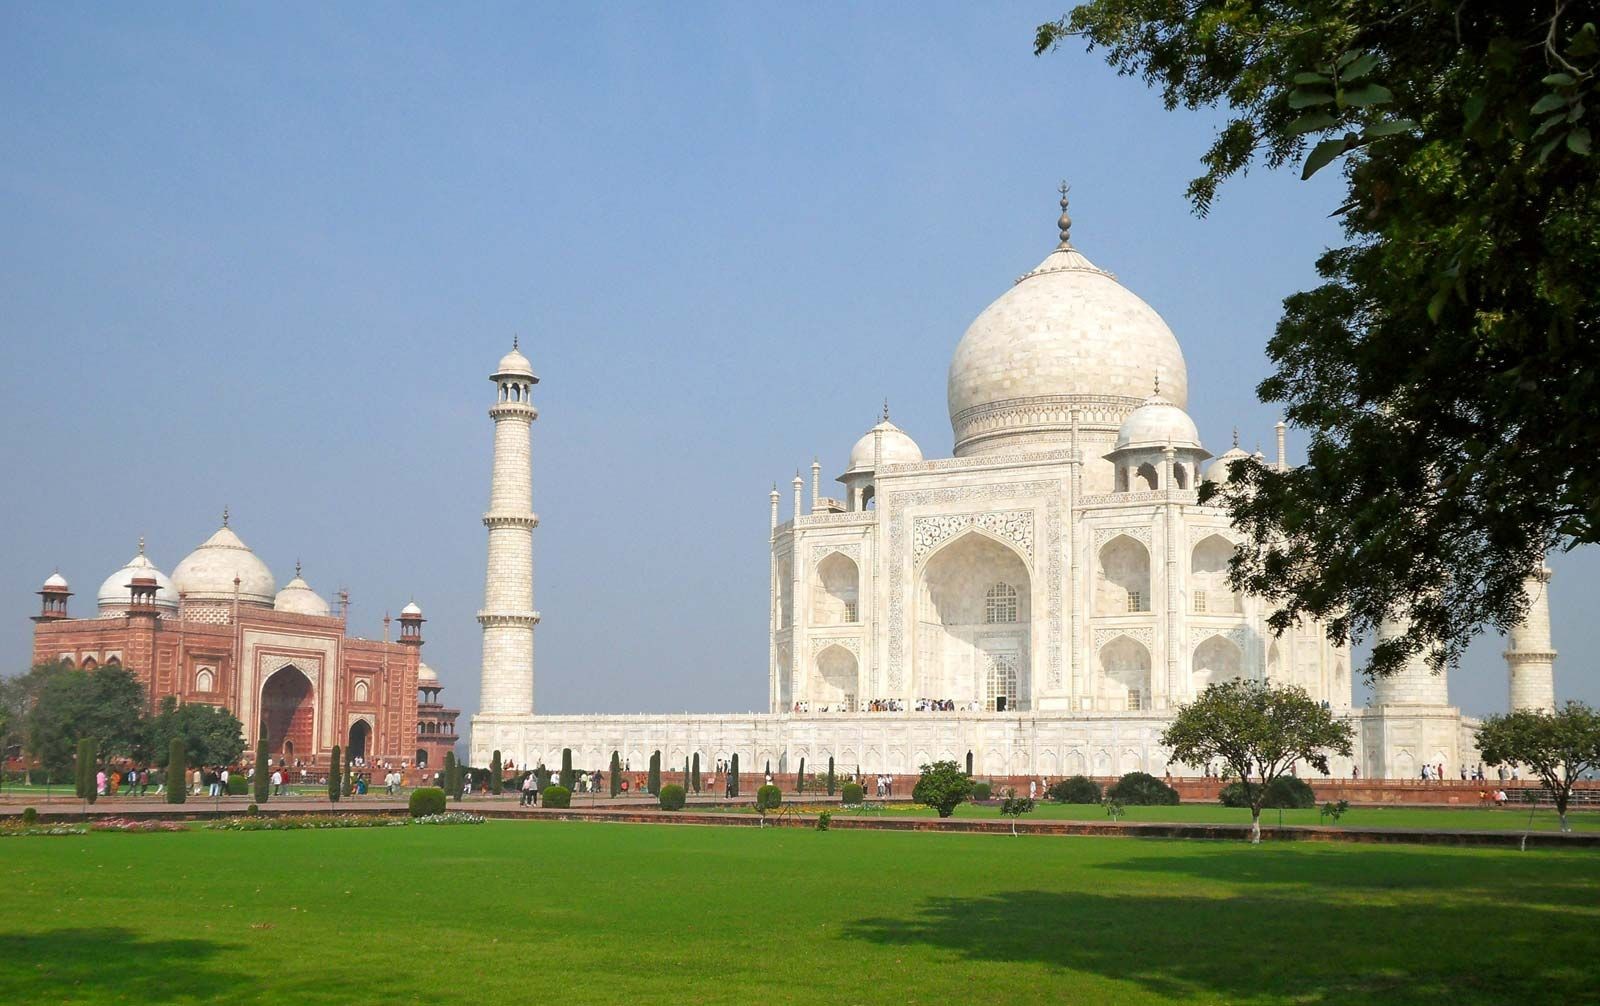
Landmark: Taj Mahal